RAF Horsham St Faith

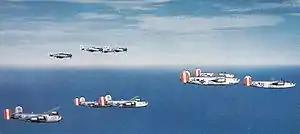
B-24s of the 753d and 754th Bomb Squadrons on a mission from Horsham St Faith.

With runway construction finished, The 458th Bombardment Group (Heavy), arrived at Horsham St Faith late in January 1944 from Tonopah Army Airfield Nevada. The group flew its first mission on 24 February with Consolidated B-24 Liberators.